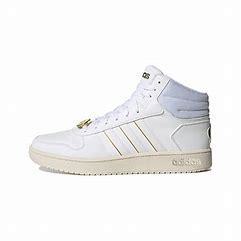
Brand: adidas
Model: NEO Hoops 2 Mid Skate